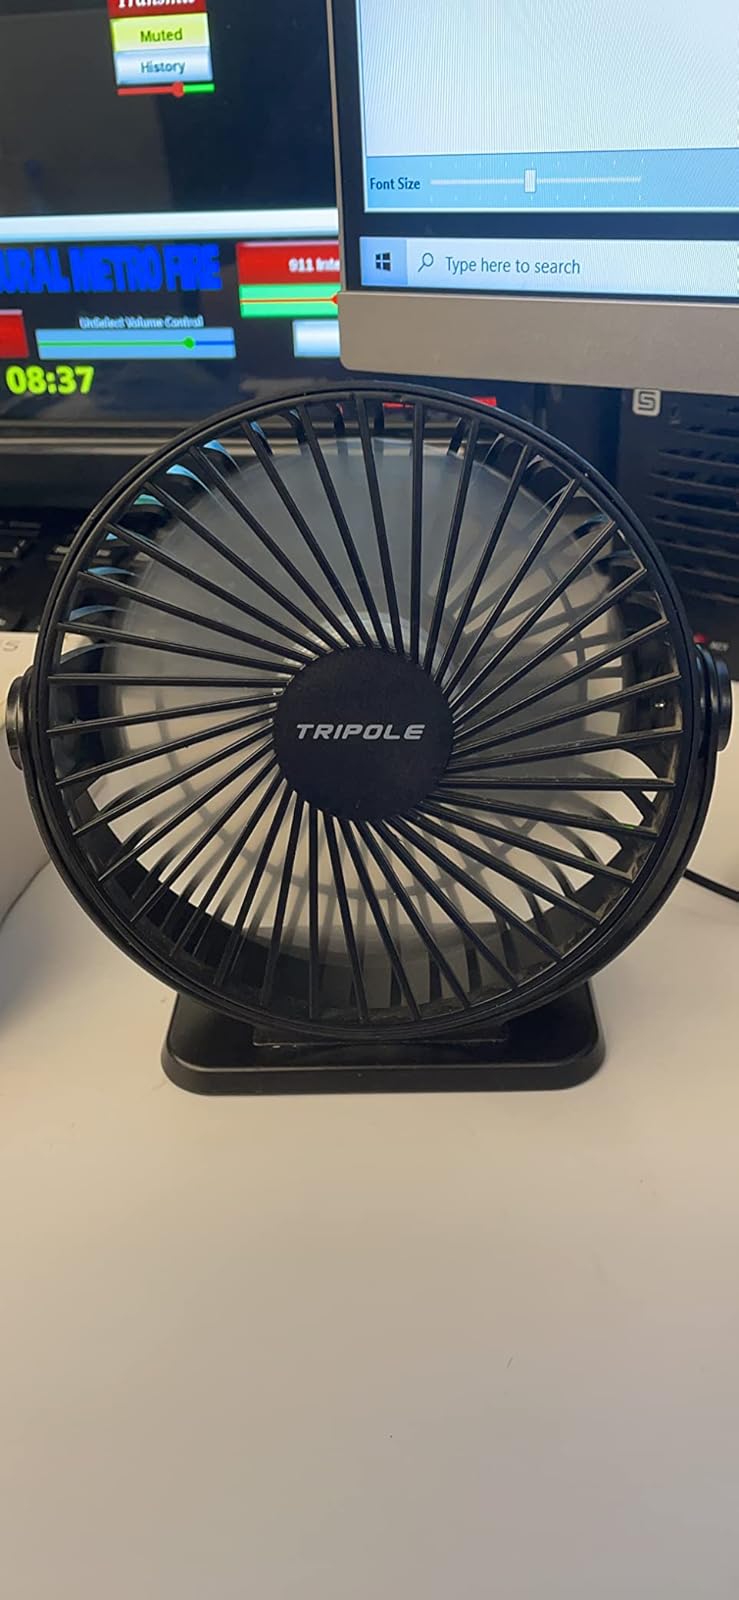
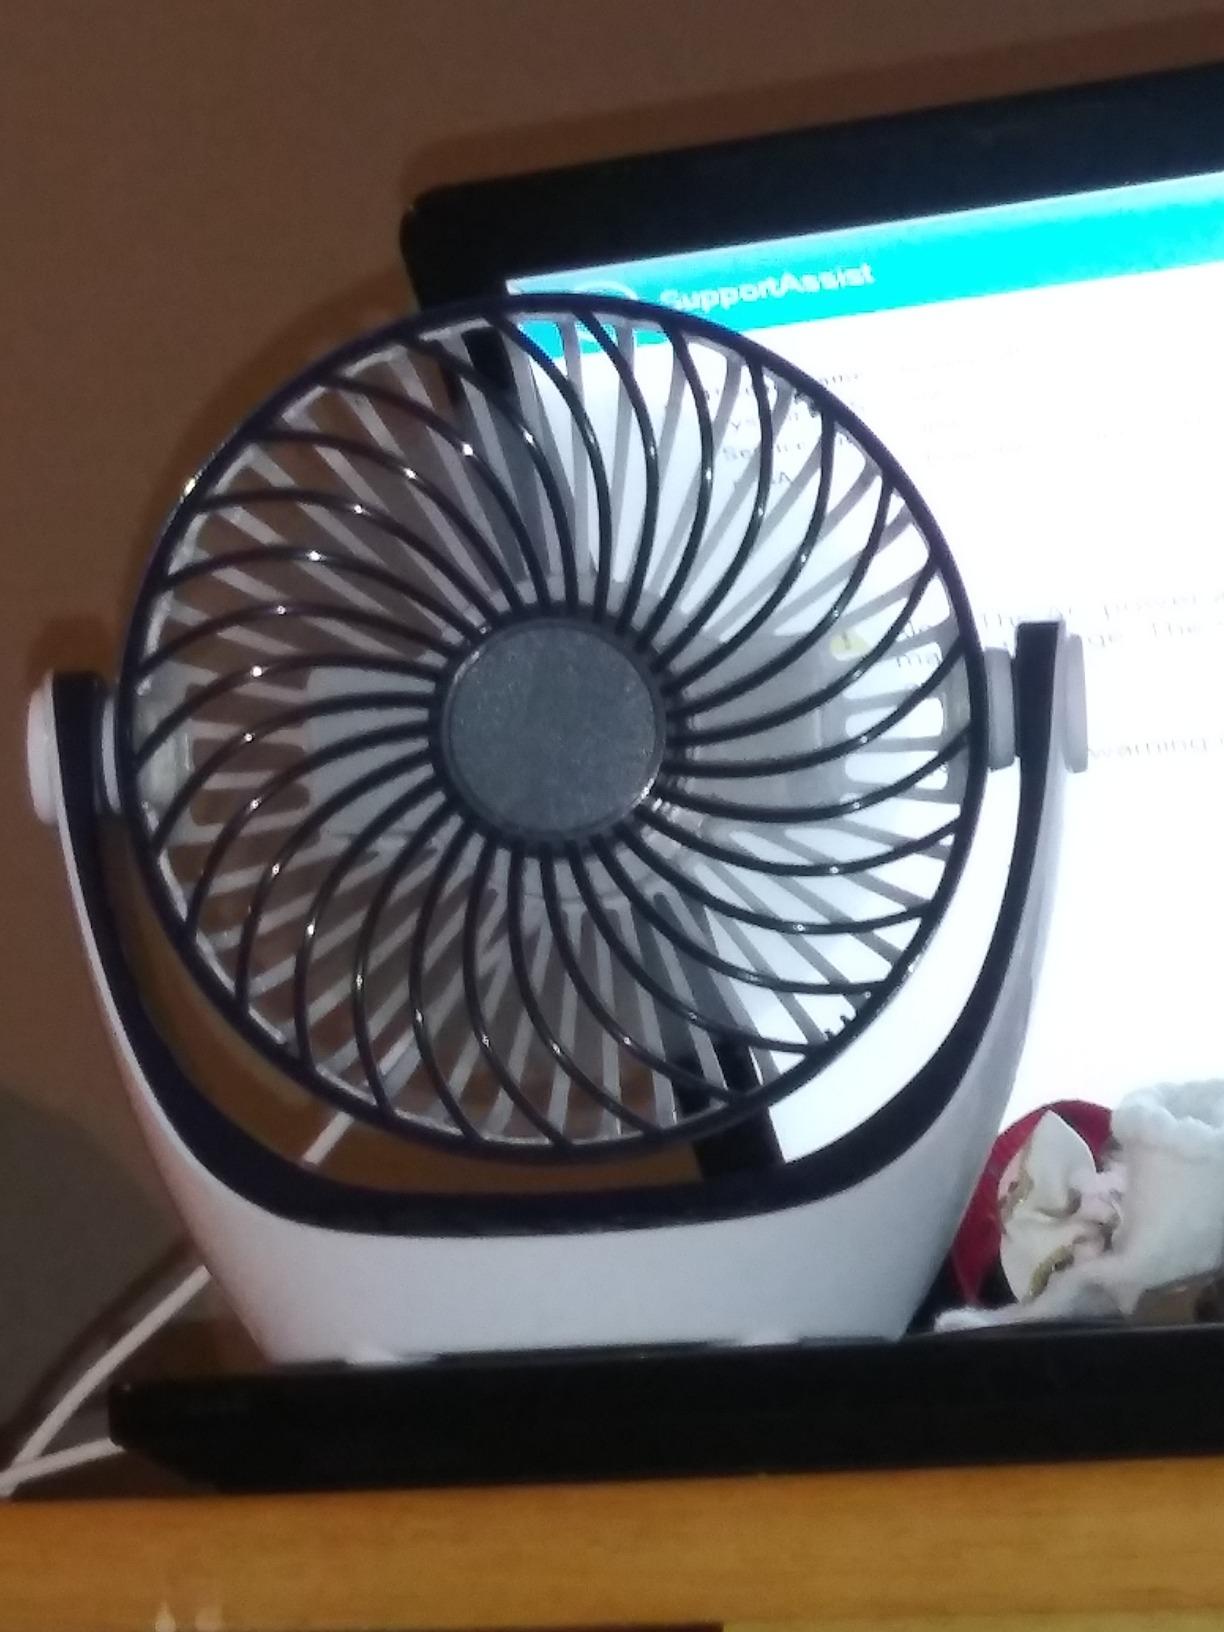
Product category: fan
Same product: no